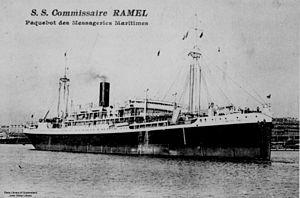
Les réseaux de transport en Nouvelle-Calédonie sont soumis à un certain nombre de contraintes géographiques : l'insularité, le climat, l'éloignement de la Métropole, l'aspect relativement étendu de l'île principale ou encore la présence sur pratiquement toute la longueur de cette dernière de la Chaîne centrale. S'y ajoute l'absence d'alternative à la route dans les transports intérieurs, à l'exception des liaisons maritimes inter-îles ou d'un circuit aérien domestique encore limité.